FanDuel Sports Network Southwest

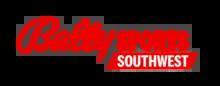
Former logo as Bally Sports Southwest, used from 2021 to 2024

On December 14, 2017, The Walt Disney Company announced plans to acquire all 22 regional Fox Sports networks from 21st Century Fox as part of their acquisition of Fox, including Fox Sports Southwest. However, on June 27, 2018, the Justice Department ordered their divestment under antitrust grounds, citing Disney's ownership of ESPN (ESPN also owned a stake in the Longhorn Network until its shutdown on June 30, 2024). On May 3, 2019, Sinclair Broadcast Group and Entertainment Studios (through their joint venture, Diamond Holdings) bought Fox Sports Networks from The Walt Disney Company for $10.6 billion. The deal closed on August 22, 2019, thus placing Fox Sports Southwest in common ownership with 17 Sinclair stations in Texas. On November 17, 2020, Sinclair announced an agreement with casino operator Bally's Corporation to serve as a new naming rights partner for the FSN channels. Sinclair announced the new Bally Sports branding for the channels on January 27, 2021. On March 31, 2021, coinciding with the 2021 Major League Baseball season, Fox Sports Southwest was rebranded as Bally Sports Southwest.